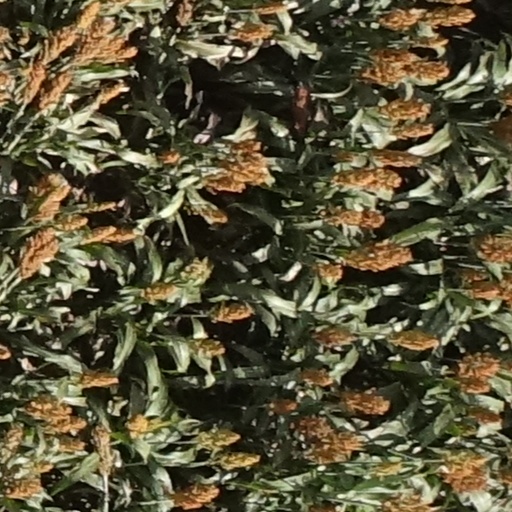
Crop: sorghum